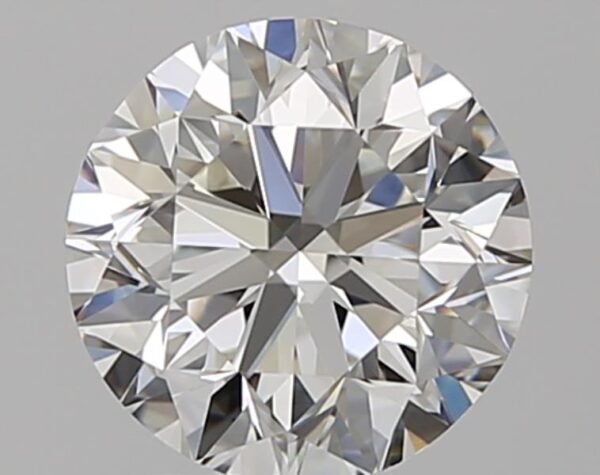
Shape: round
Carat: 2
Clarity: VVS1
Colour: I
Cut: VG
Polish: EX
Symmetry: VG
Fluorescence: N
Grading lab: GIA
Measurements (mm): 7.77 x 7.85 x 5.07